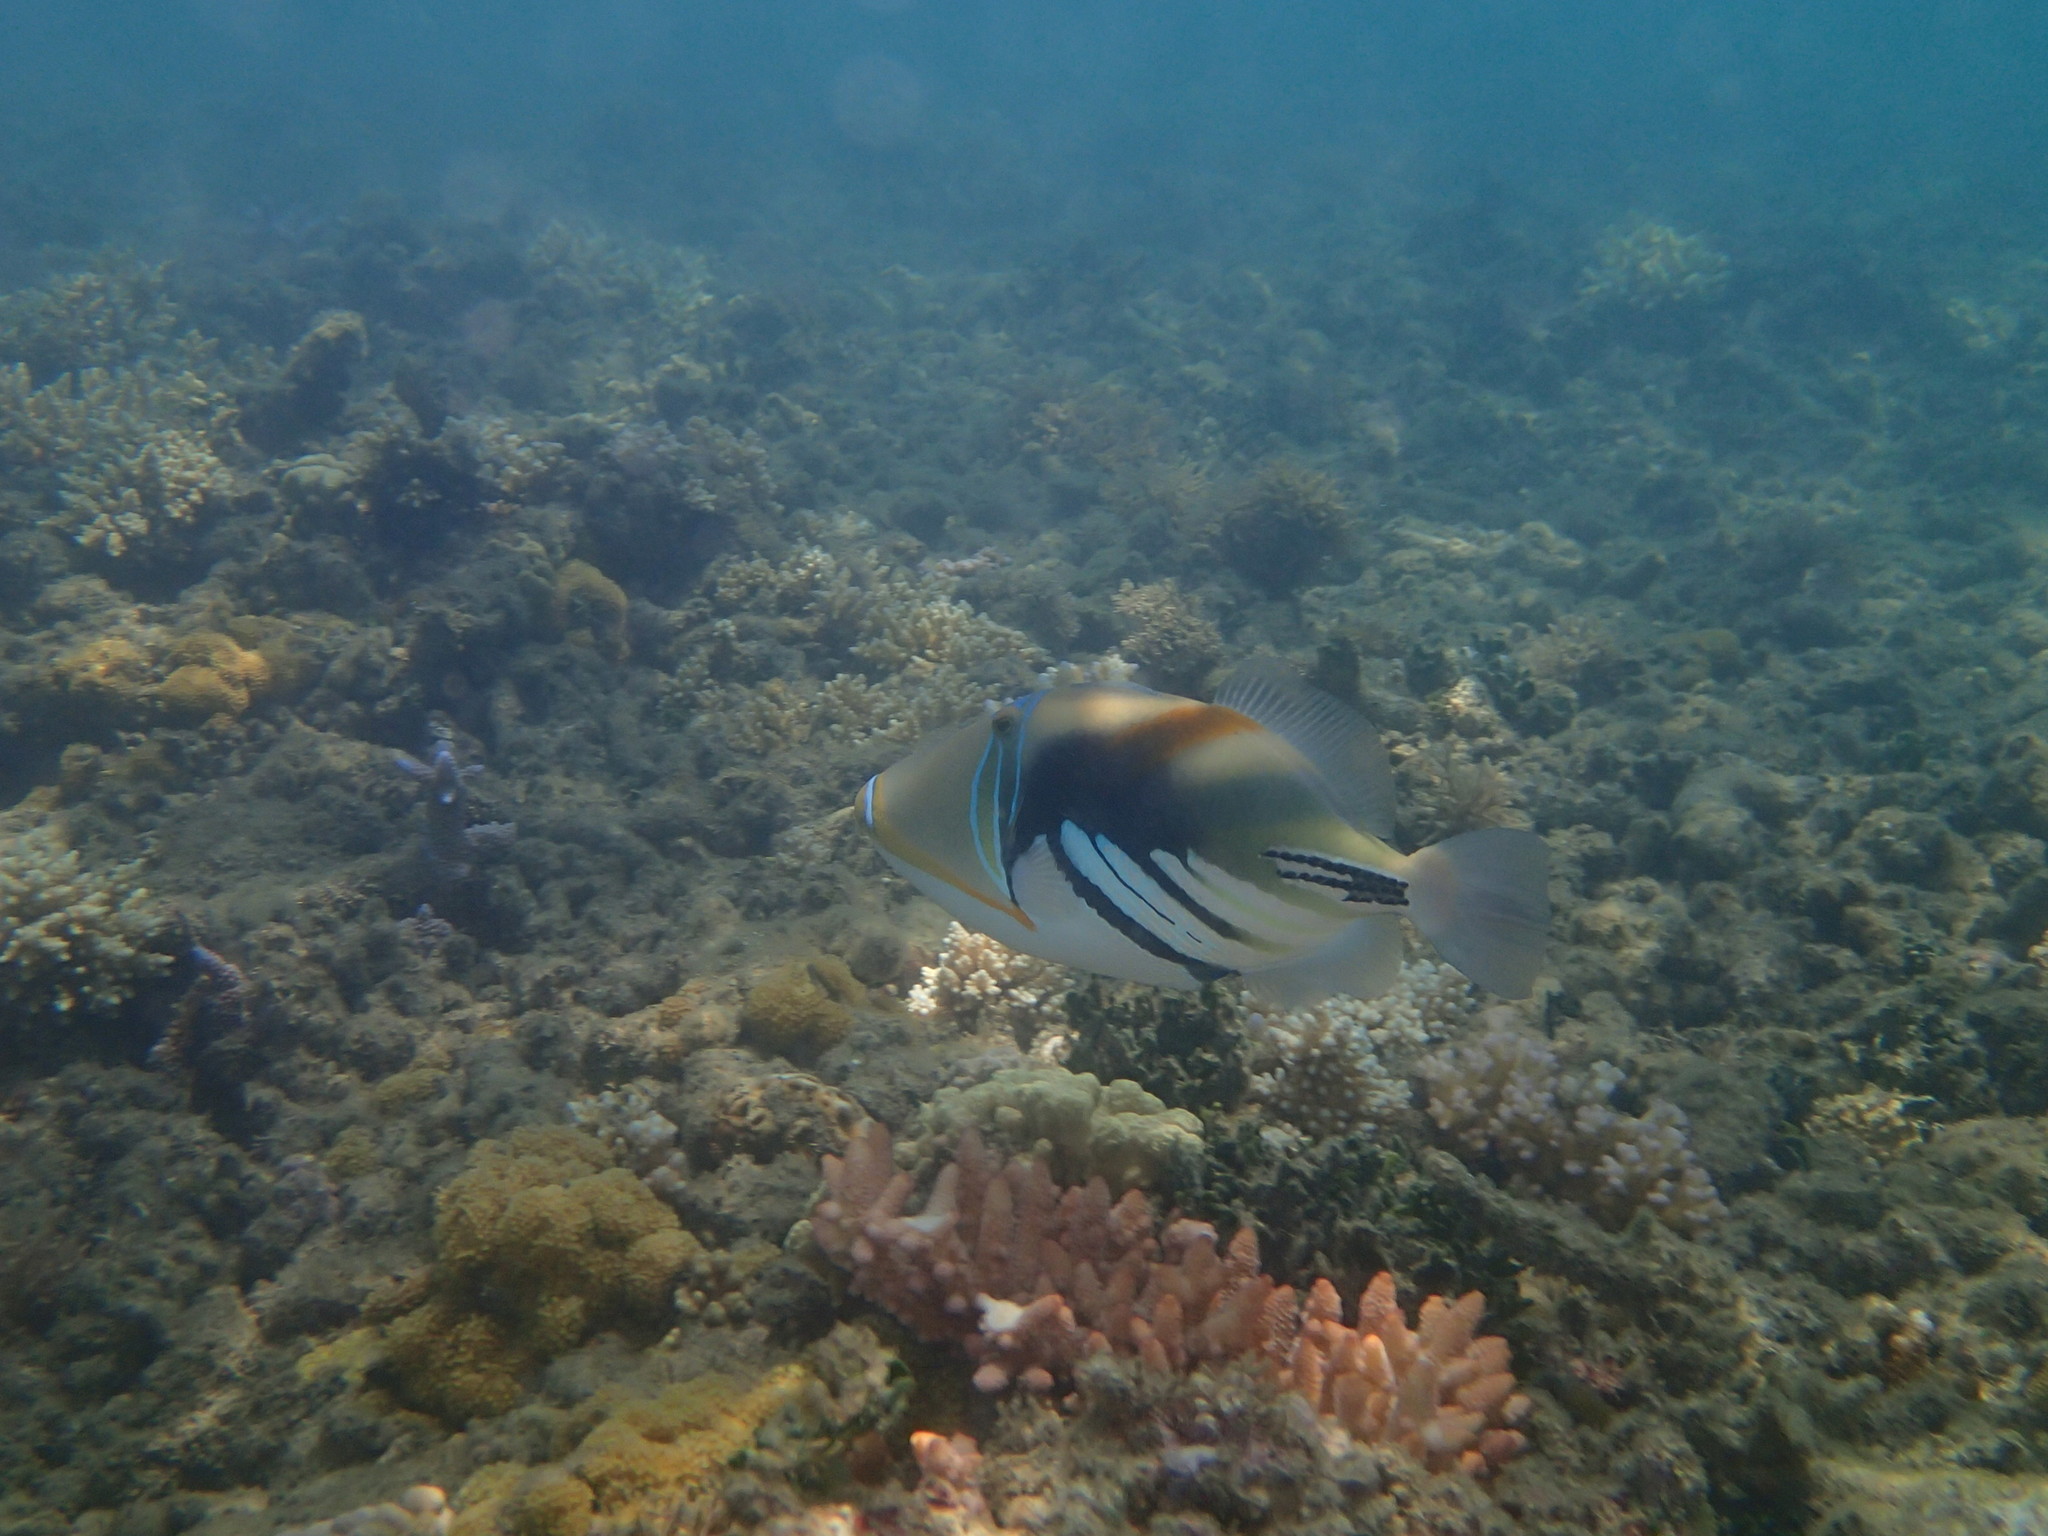
Rhinecanthus aculeatus (Lagoon Triggerfish)